Oded Balilty

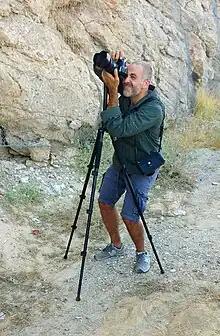
Oded Balilty at work, Israel 2016

Oded Balilty (born March 30, 1979, Jerusalem) is an Israeli documentary photographer. He is an Associated Press (AP) photographer and won the Pulitzer Prize for Breaking News Photography in 2007.